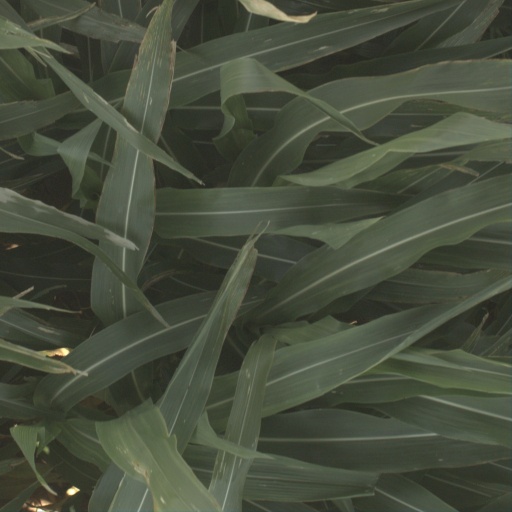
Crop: sorghum